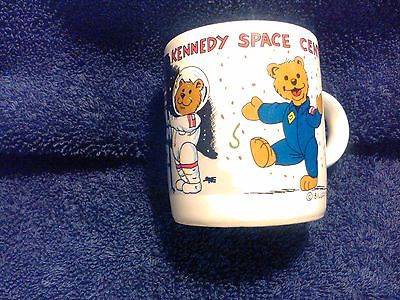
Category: mug